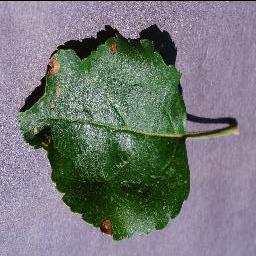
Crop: apple
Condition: black_rot